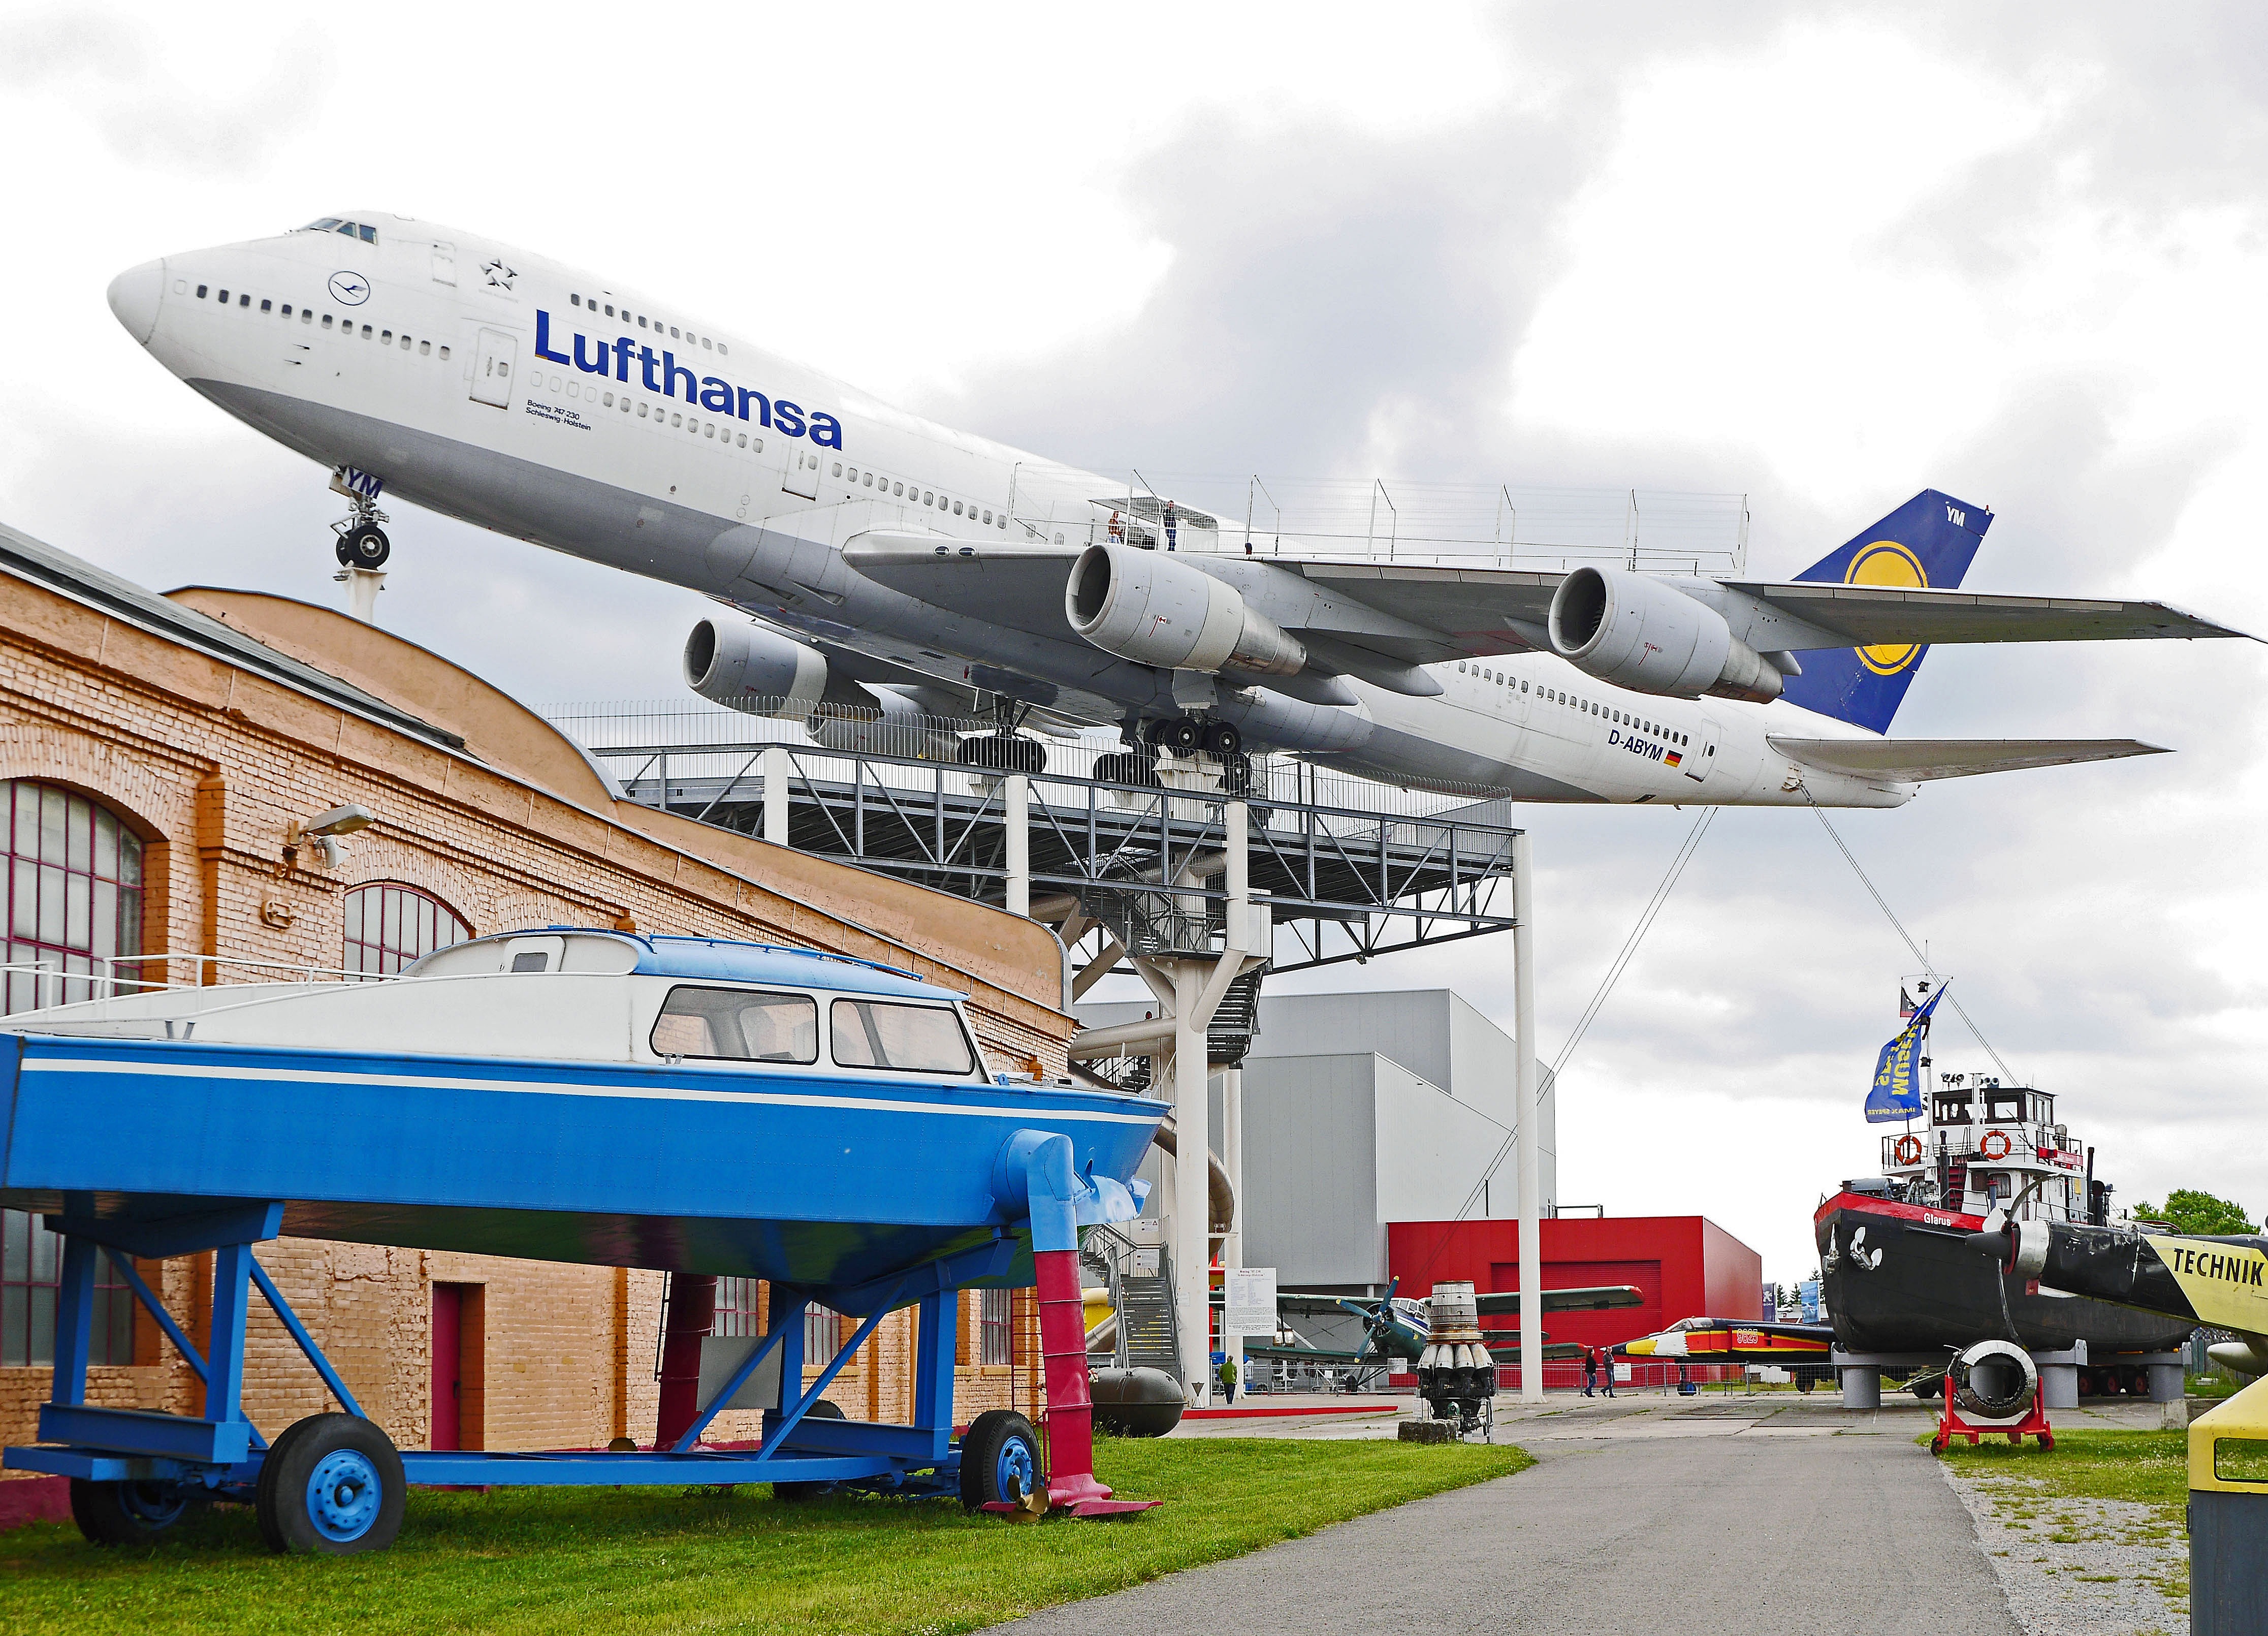
airplane, aircraft, vehicle, airline, museum, aviation, machine, airliner, airbus, technik museum speyer, flyer, lufthansa, boeing, passenger aircraft, passenger machine, scaffold, travel plane, jet aircraft, airbus a330, boeing 777, boeing 747, jumbo jet, outdoor area, boeing 767, jacked up, supporting structure, vierstrahlig, atmosphere of earth, wide body aircraft